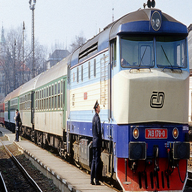
Vehicle type: Trains